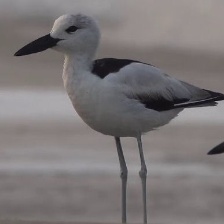
Species: CRAB PLOVER
Scientific name: DROMAS ARDEOLA